Holy Trinity Church, Sunderland

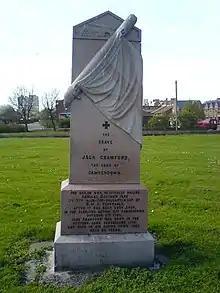
Jack Crawford memorial in the graveyard

Jack Crawford, the "Hero of Camperdown", was a sailor aboard "HMS Venerable" in 1797, during the Battle of Camperdown. "Venerable" took fire damaging its mast, which lowered the flag of Admiral Duncan – recognised as the sign of surrender – so Crawford scaled the remnants of the mast and nailed the Admiral's flag back to the top.